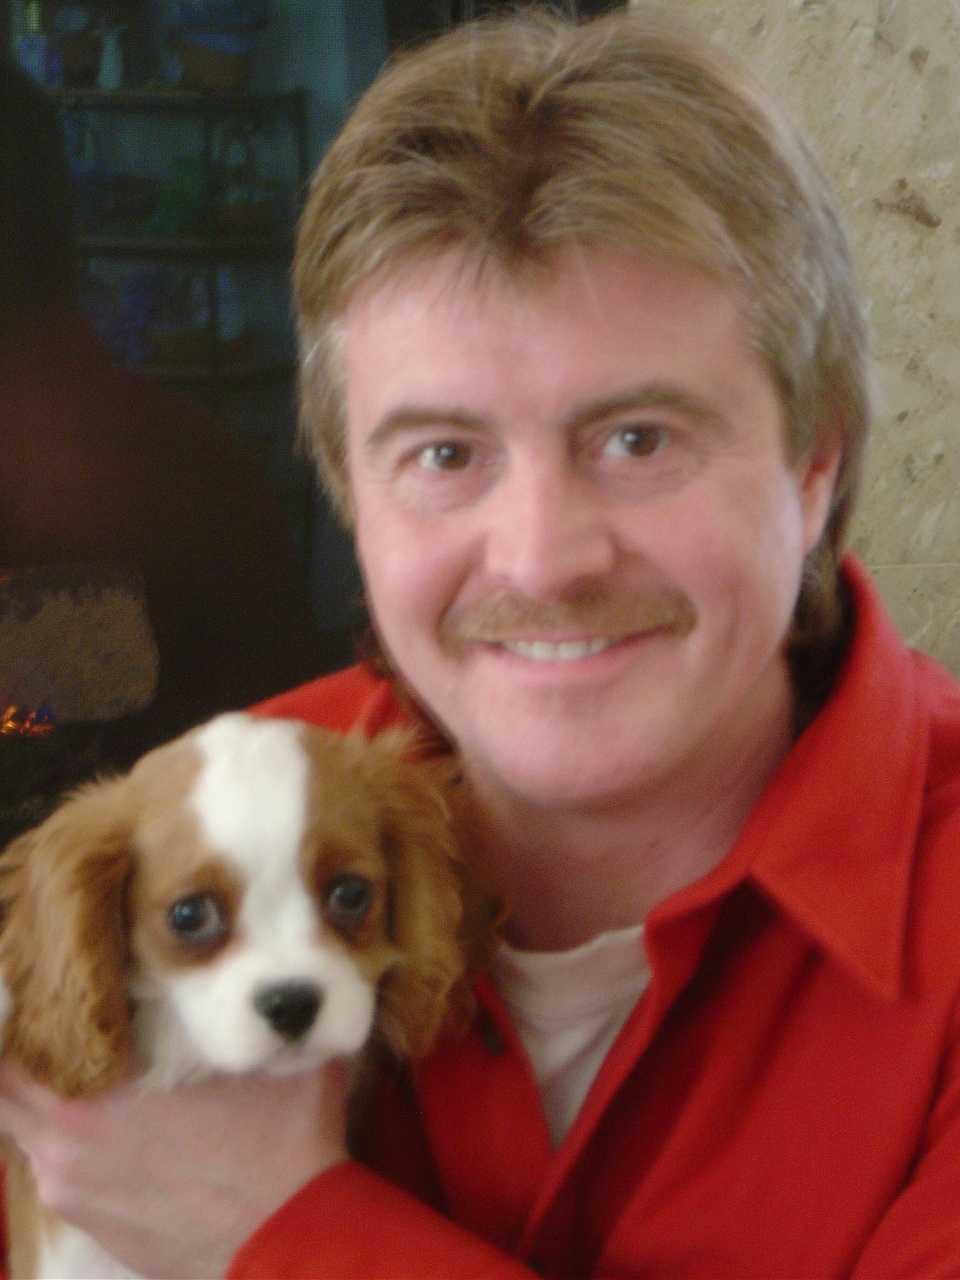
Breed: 207-n000026-Blenheim_spaniel